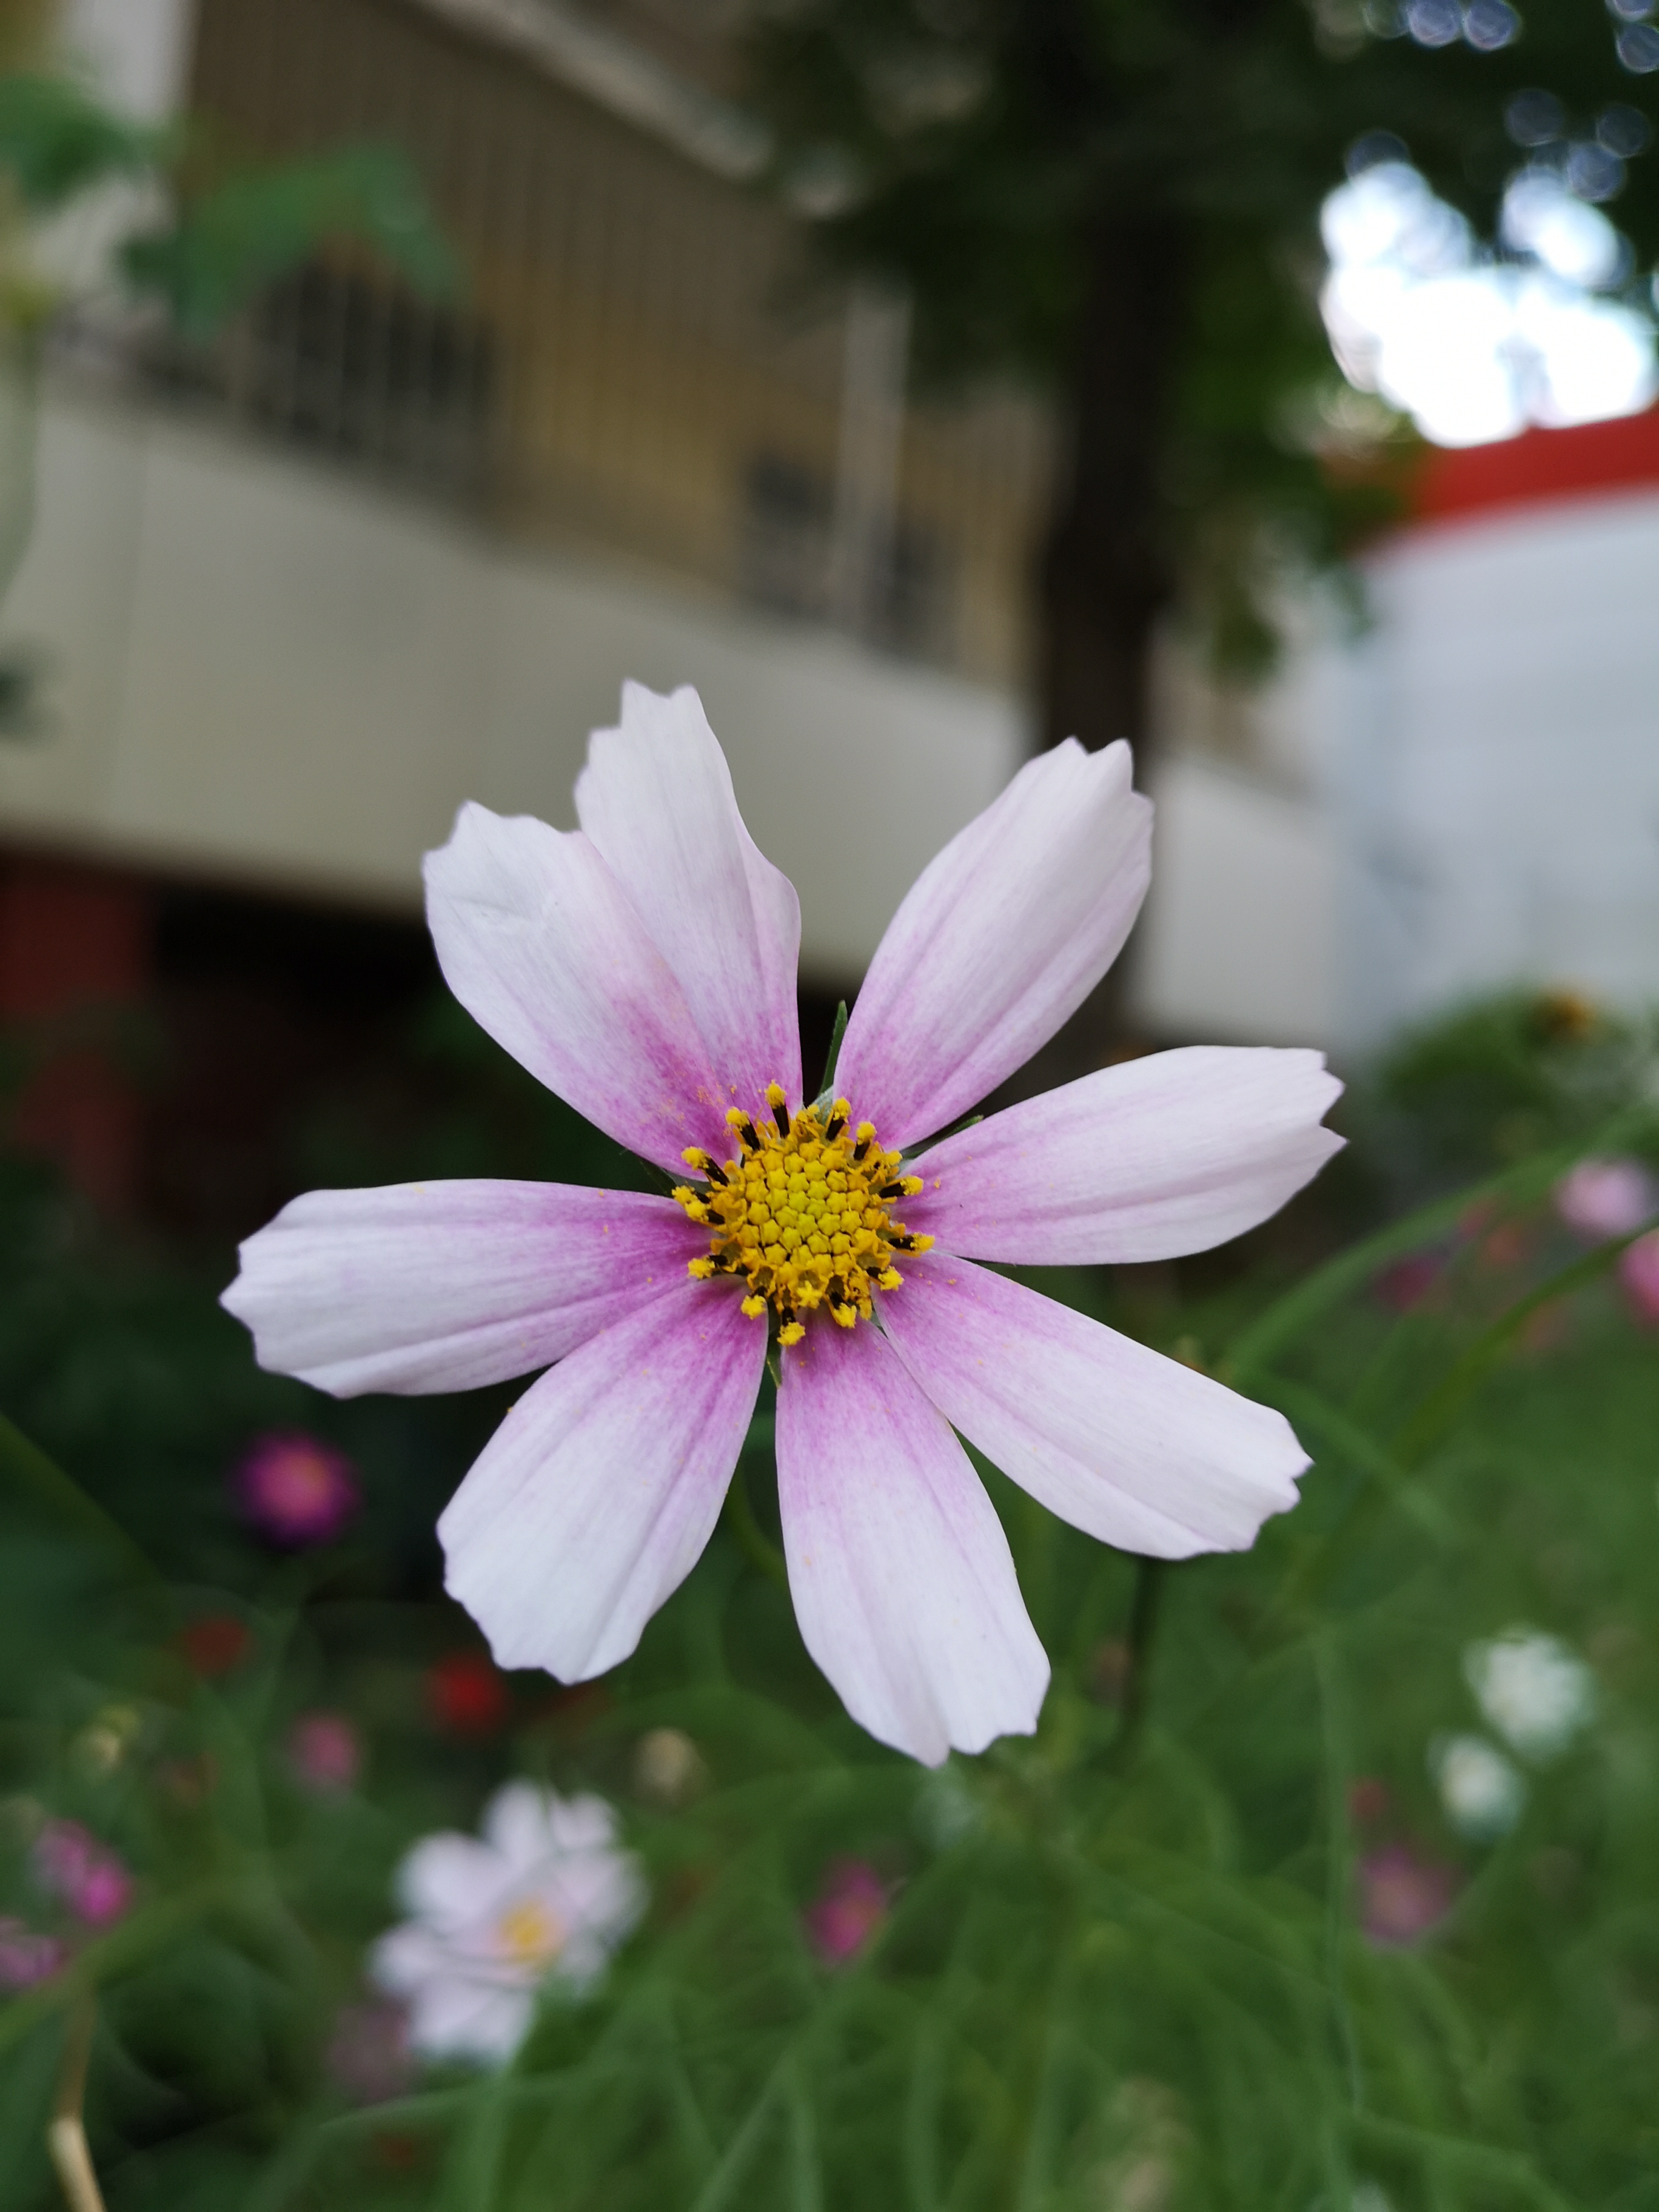
garden cosmos, rose, flower, close up, green, flowering plant, petal, plant, pink, daisy family, cosmos, botany, spring, wildflower, sky, grass, annual plant, photography, plant stem, asterales, pollen, macro photography, herbaceous plant, perennial plant